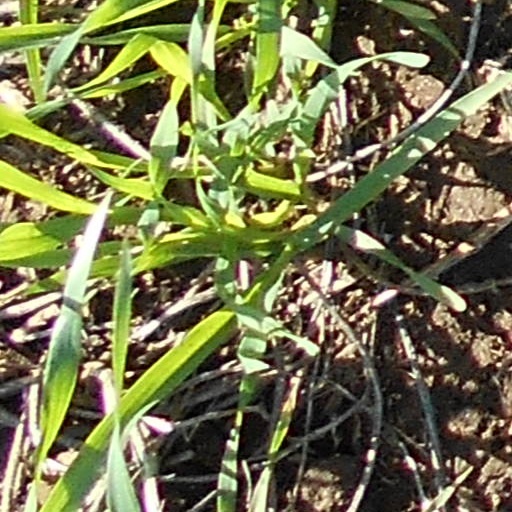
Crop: wheat